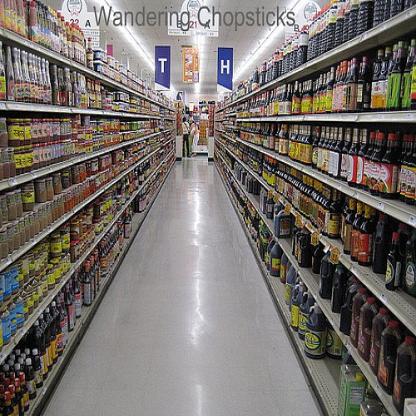
Scene: Indoor